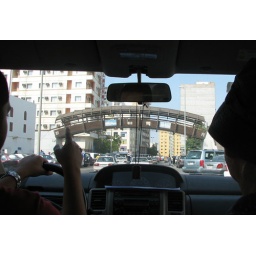
Thid arched wooden bridge is a rare sight in Jeddah.